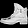
Label: Ankle boot